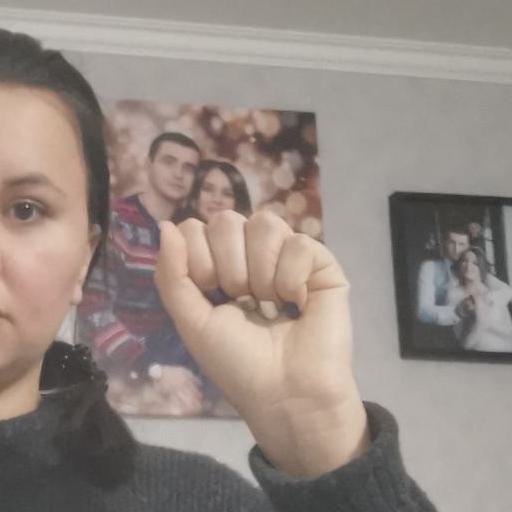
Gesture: fist